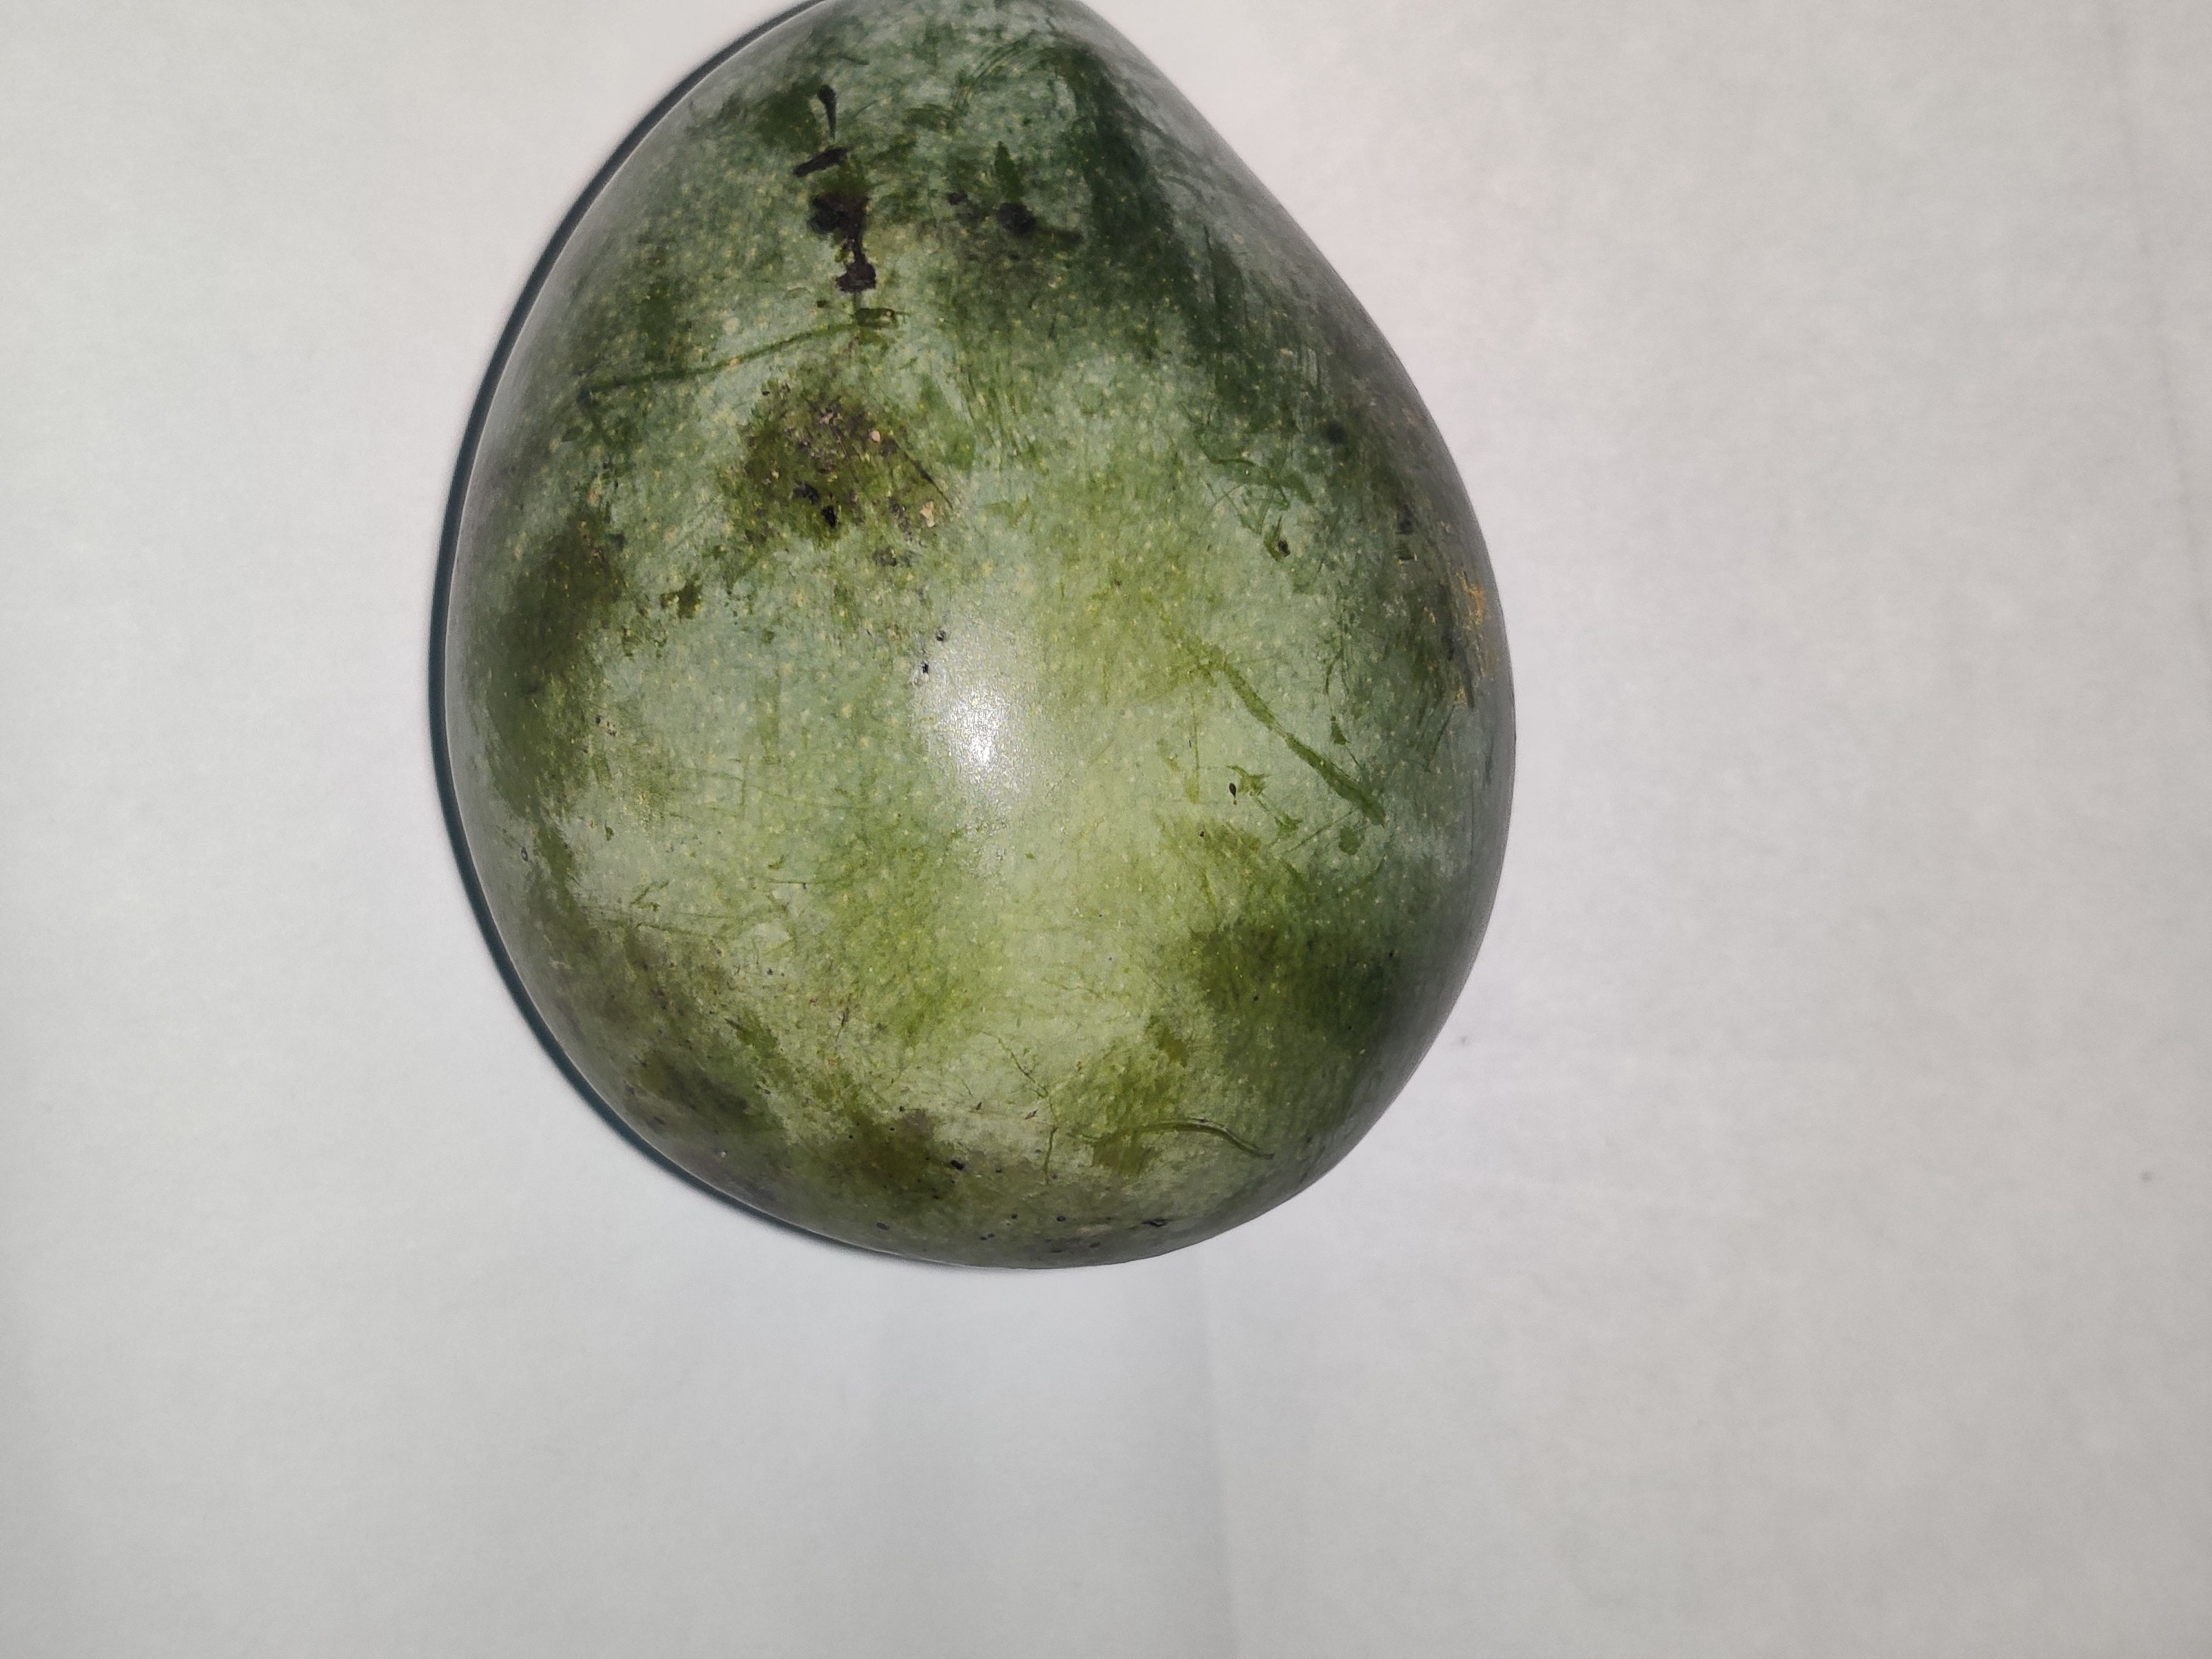
Fruit: mango
Grade: 1st-grade